Dioptra

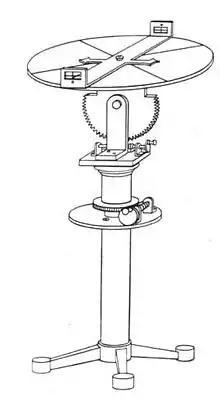
Graphic reconstruction of the dioptra, by Venturi, in 1814. (An incorrect interpretation of Heron's description)

A dioptra (sometimes also named dioptre or diopter, from ) is a classical astronomical and surveying instrument, dating from the 3rd century BC. The dioptra was a sighting tube or, alternatively, a rod with a sight at both ends, attached to a stand. If fitted with protractors, it could be used to measure angles.